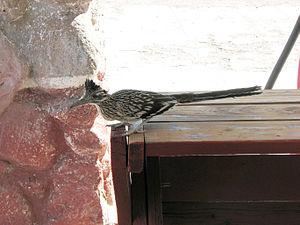
Le Grand Géocoucou, parfois aussi appelé Géocoucou de Californie, est une espèce d'oiseaux coureurs nord-américains de la famille des cuculidés qui compte, entre autres, les coucous.